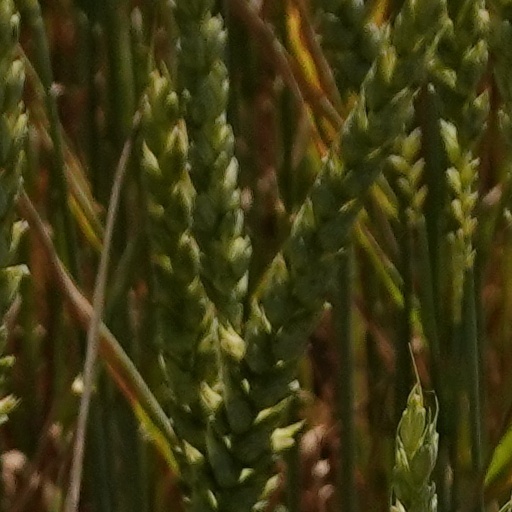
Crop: wheat